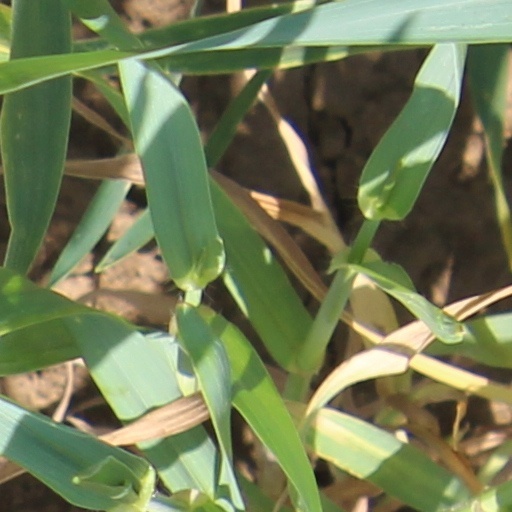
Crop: wheat